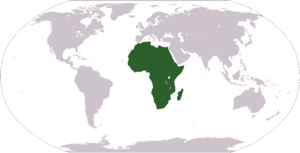
Højdespring (atletik)
Højdespring er en af springdisciplinerne i atletik. Et tilløb efterfølges af et afsæt på ét ben over en vandret overligger, som deltagerne uden brug af hjælpemidler skal forsøge at passere uden at rive ned. Deltagerne springer på højder, som på forhånd er fastlagt af arrangørerne og kan fortsætte indtil de har haft tre ugyldige forsøg i træk.